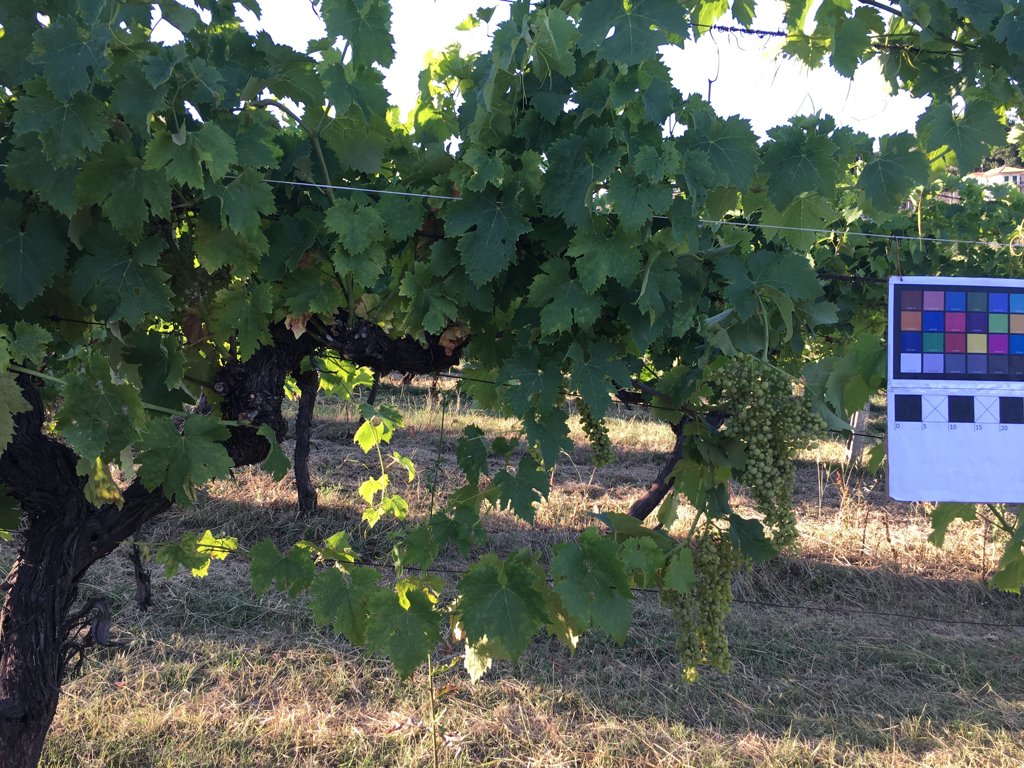
Berries visible: 1128
Grape clusters: 7